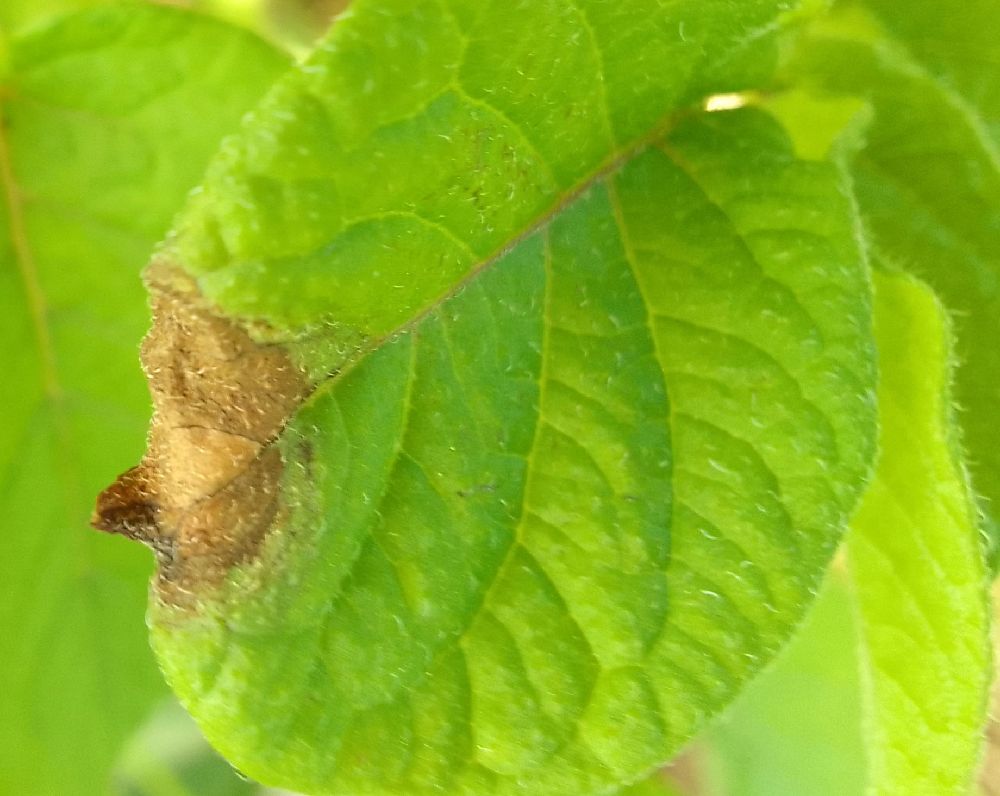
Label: Late blight